SM-65D Atlas

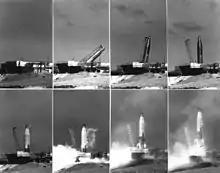
Atlas 25D is shown in a sequence of images being erected and launched.

Atlas D tests on the West Coast hit a series of snags in the following months as well when IOC testing began. Atlas 25D had flown successfully on April 22 from 576B-1, a coffin launcher, after delays caused by the postflight findings from 51D and 48D. The next attempt was 23D on May 6. Following a normal liftoff, pitch control abruptly failed at T+21 seconds. The missile performed a couple of cartwheels before the Range Safety destruct command was sent at T+26 seconds. This failure was attributed to wiring in the pitch gyro contacting the casing and shorting out the gyro motor. The guidance system rate beacon also failed at liftoff, thus it would have been impossible to transmit any discrete guidance commands to the missile had the flight continued. Atlas 74D (July 22) experienced pitch instability as soon as the pitch-and-roll program began, resulting in missile destruction from aerodynamic loads at T+69 seconds. The failure was attributed to either the pitch gyro motor operating at the incorrect speed or excessive gain in the torquer amplifier. Missile 47D (September 12) lost sustainer thrust starting at T+220 seconds due to an apparent loss of helium control pressure to the gas generator. The sustainer completely shut down at T+268 seconds and the missile fell 480 miles (772 km) short of the target area. Making postflight analysis difficult was a major loss of telemetry data at T+109 seconds caused by a power failure, consequently only 13 telemetry measurements remained active for the rest of the flight. Missile 33D (September 29) experienced premature BECO when the staging electrical disconnect plug pulled out at T+125 seconds. The missile pitched up and yawed left as a result of this. The BECO signal was sent at T+135 seconds; the missile regained stability after this but staging of the booster section did not occur. The dead weight of the booster section prevented the missile from achieving its planned range. SECO and VECO occurred at T+328 and T+335 seconds due to propellant depletion and the missile impacted short of the target area. 81D (October 13) was the first nighttime launch of an Atlas from Vandenberg. It failed when the LOX quick disconnect pressure sensor malfunctioned due to the loss of a heat shield at liftoff. As a consequence, the tank pressurization system mistakenly sensed a drop in LOX tank pressure and began pumping helium into it. The missile self-destructed when excessive LOX tank pressure ruptured the intermediate bulkhead at T+71 seconds. The rise-off disconnect heat shields were redesigned afterward.